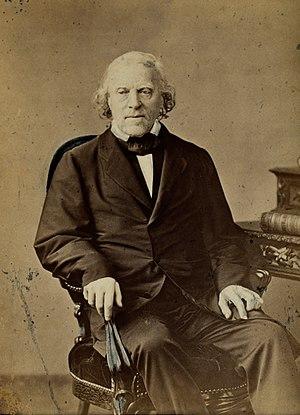
François-Vincent Raspail, né le 29 janvier 1794 à Carpentras et mort le 7 janvier 1878 à Arcueil, est un chimiste, botaniste et homme politique français.